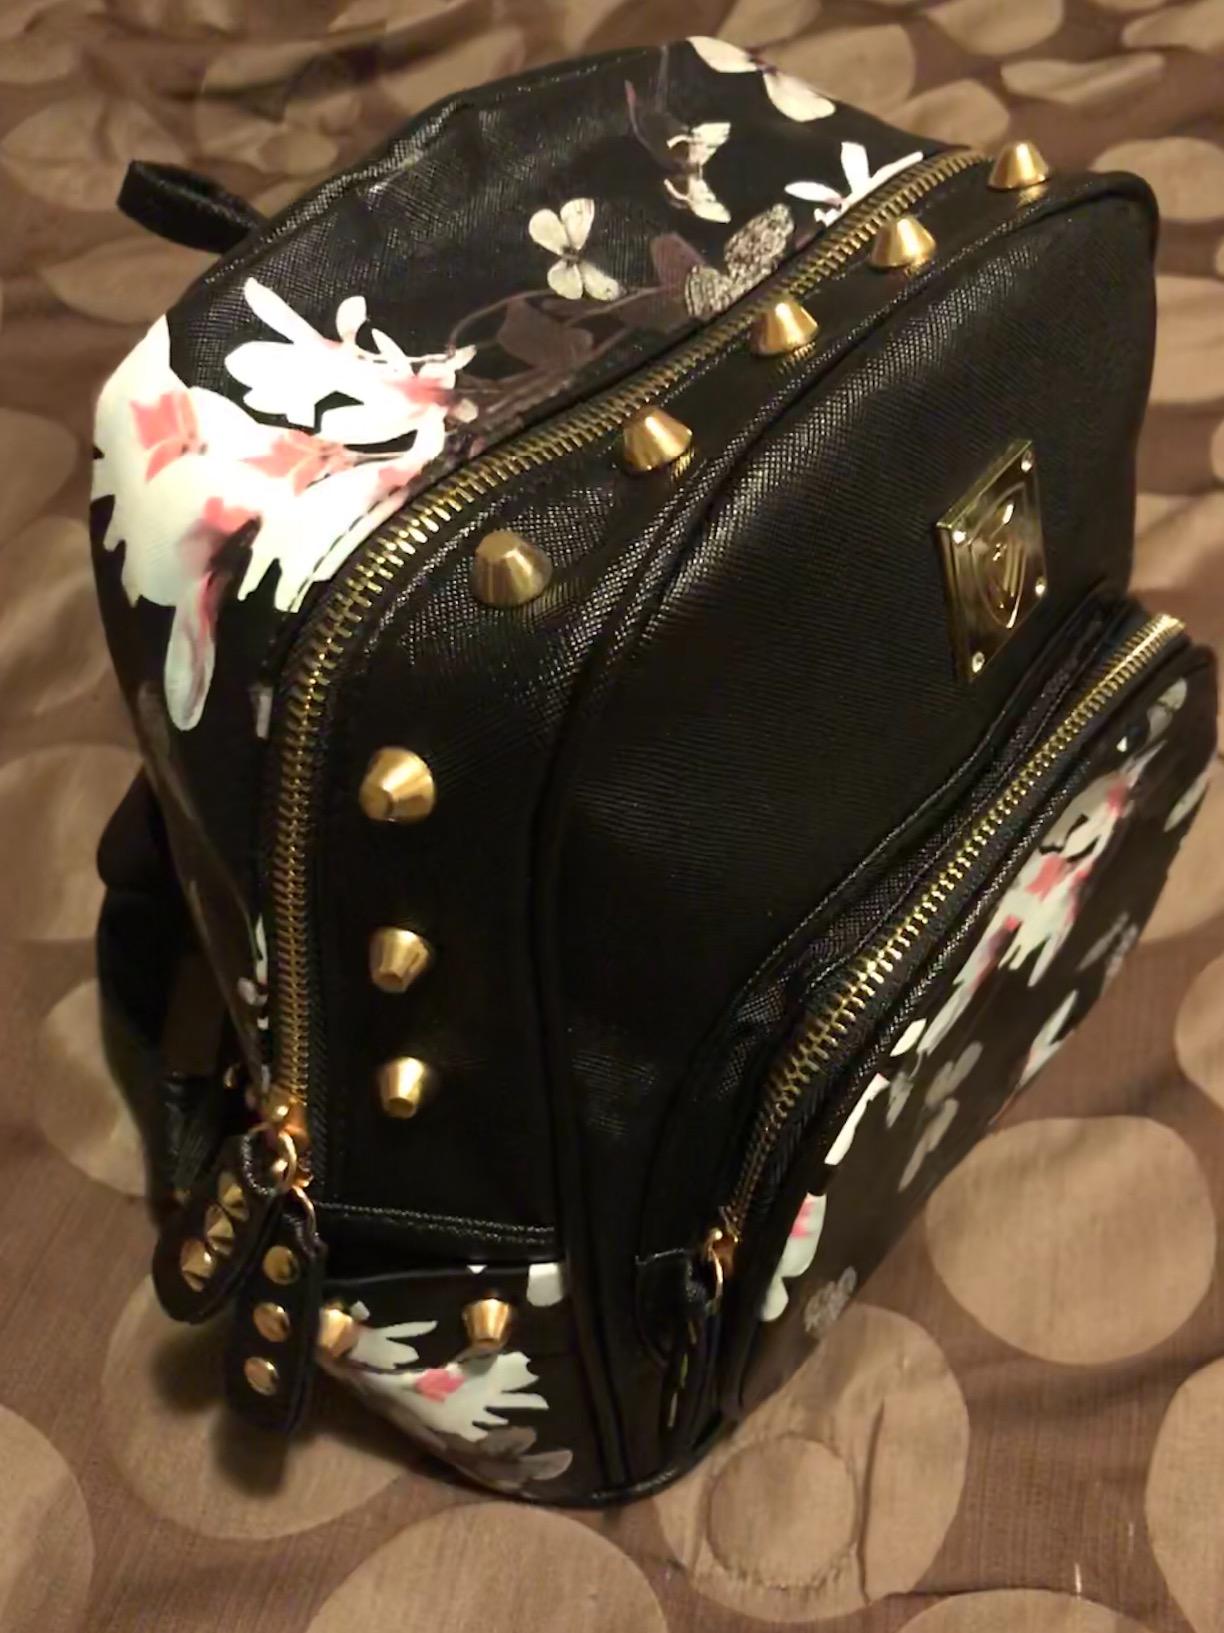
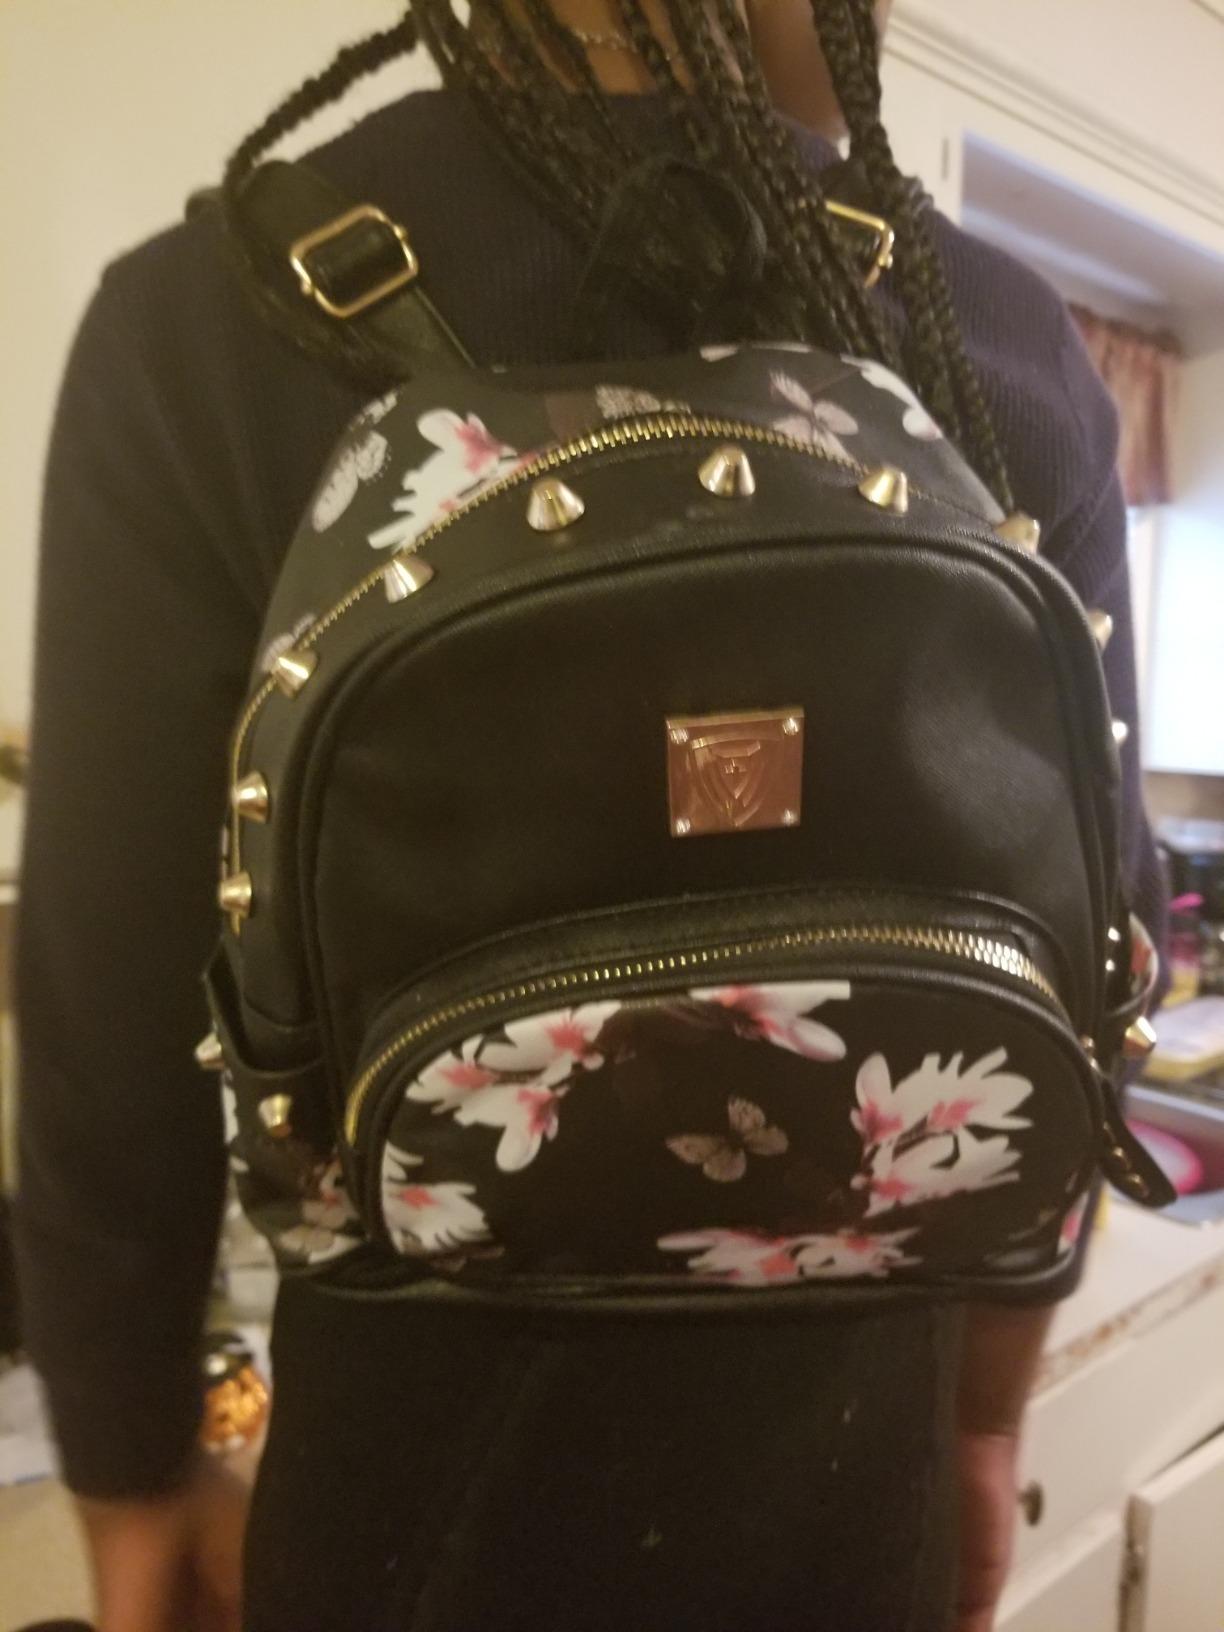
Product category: accessories_handbag
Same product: yes